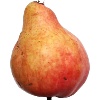
Label: red_pear